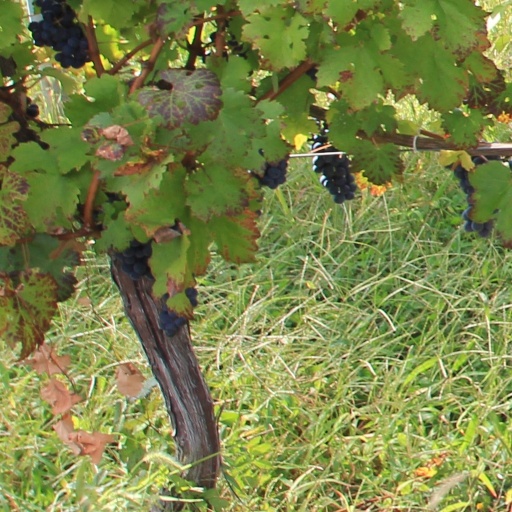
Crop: grape